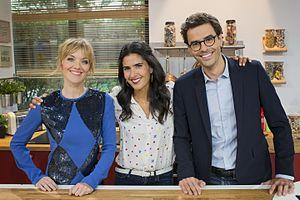
L'équipe de La Quotidienne la suite Maya Lauqué, Thomas Isle et Farida Kramdi.
La Quotidienne est un magazine télévisé quotidien français consacré à la consommation et aux nouvelles solidarités, diffusé en direct du lundi au vendredi, initialement à 12h00, puis à 11h45 à partir du 10 février 2014, sur France 5 depuis le 30 septembre 2013, et présenté par Maya Lauqué et Thomas Isle.